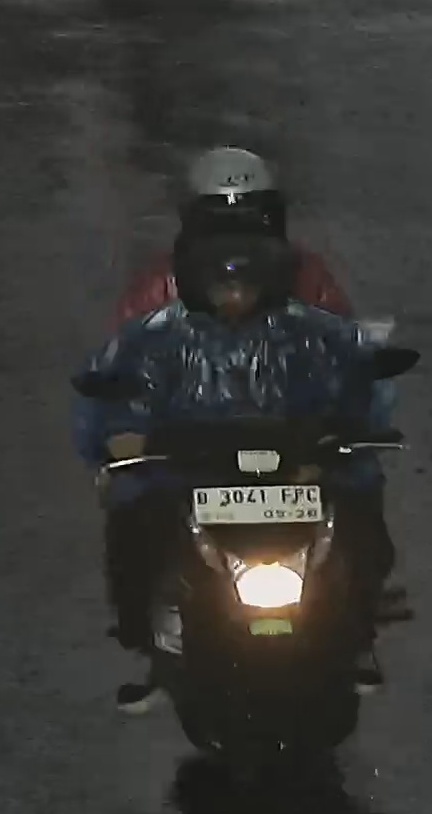
person-with-helmet: 2
person-without-helmet: 0